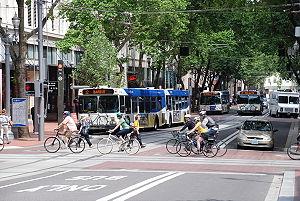
Le cyclisme urbain constitue la branche du cyclisme dévolue au transport urbain.